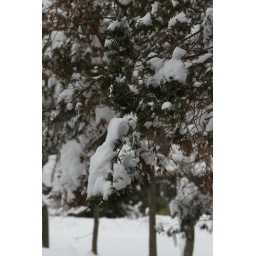
178/365 IThe heavy snow is still covering the pine trees in the neighborhood. It certainly creates that winter wonderland look.